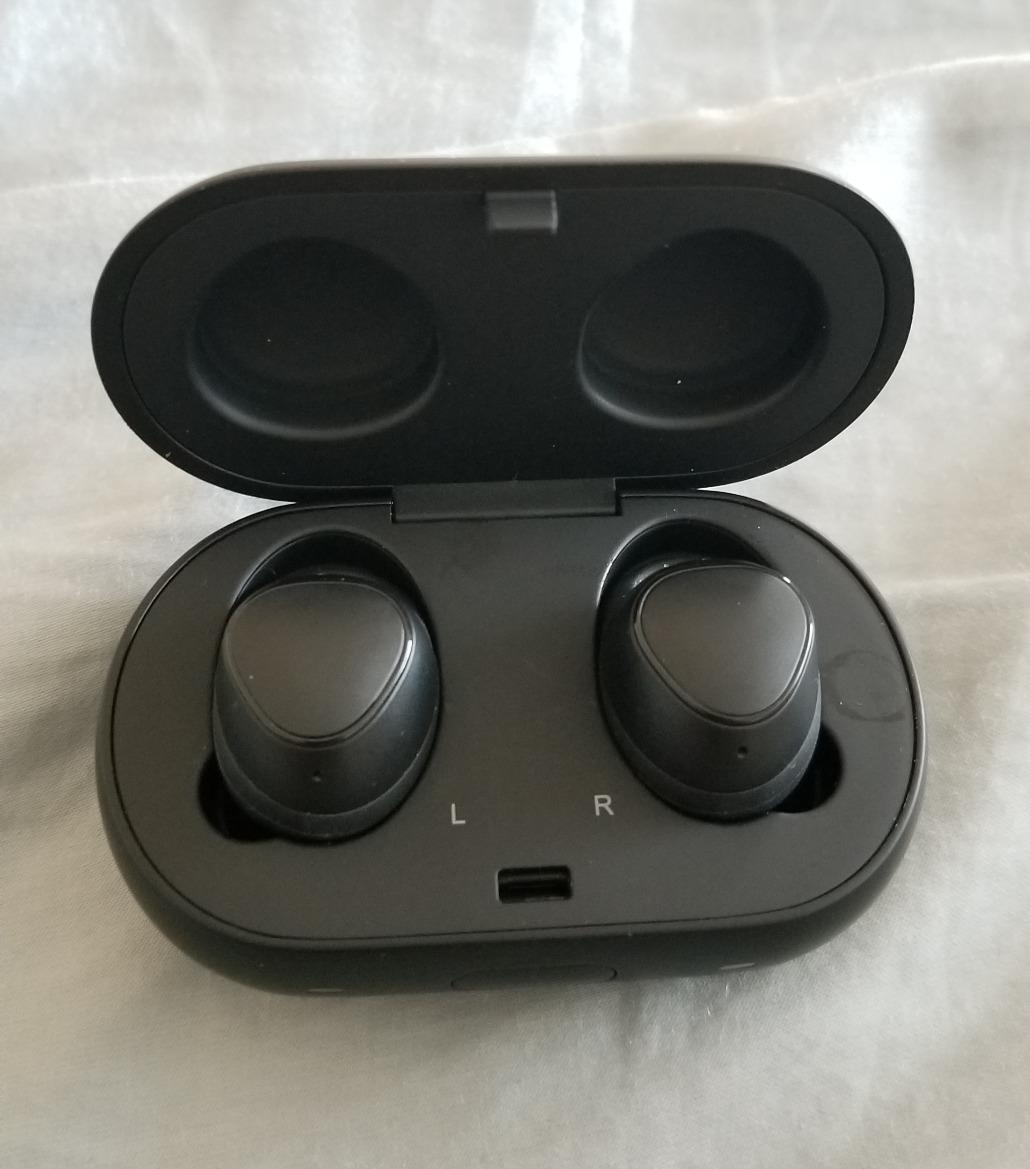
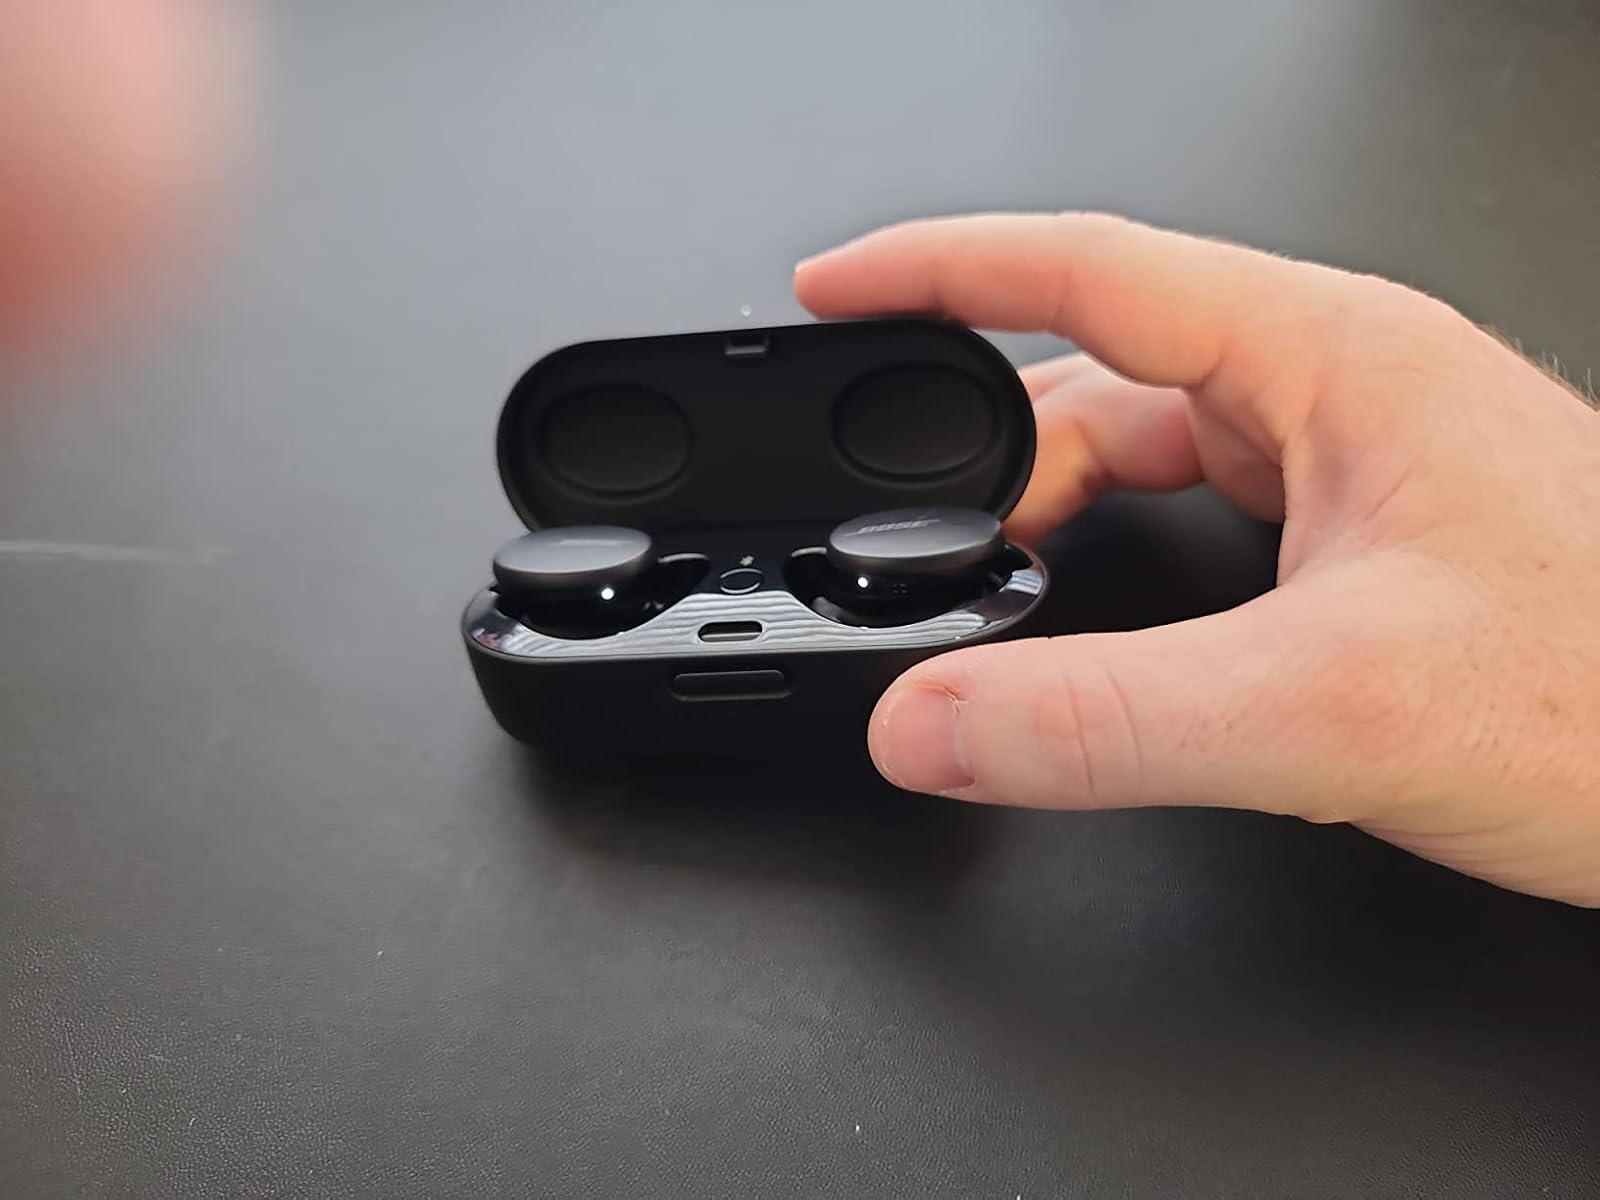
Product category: earbuds
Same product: no